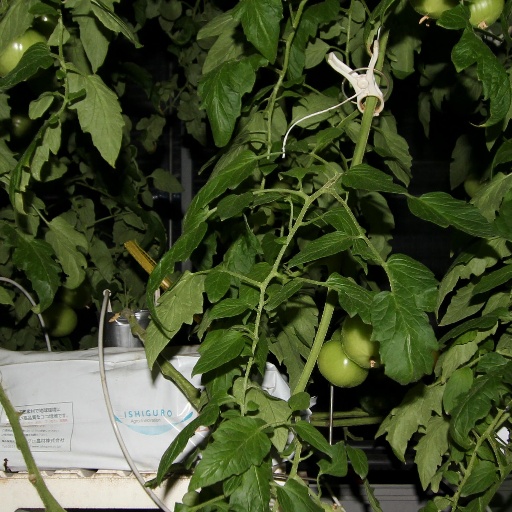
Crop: tomato